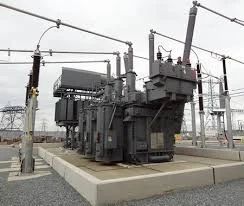
Label: Installation_Of_Transformer_Services